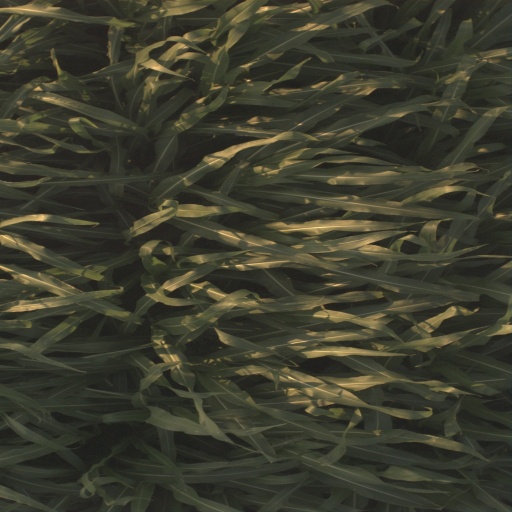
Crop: sorghum